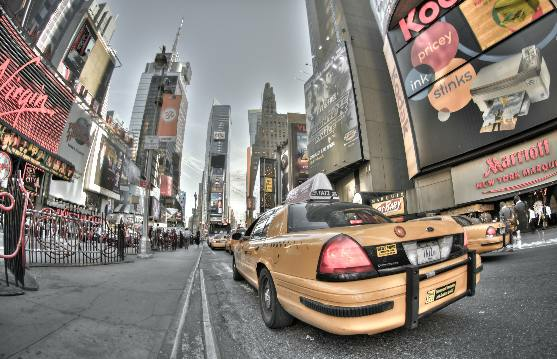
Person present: No